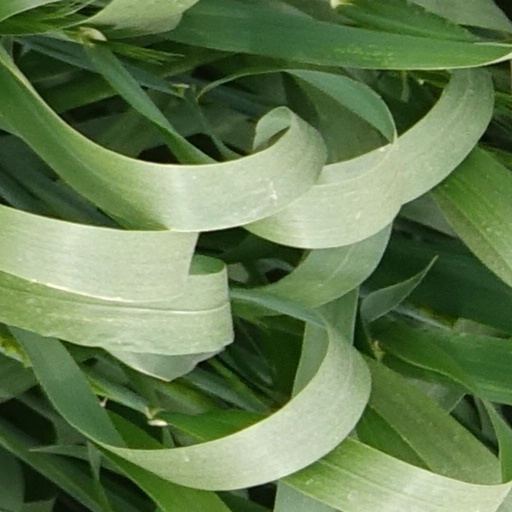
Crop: wheat